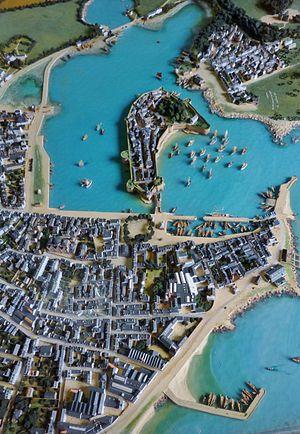
Photo de la maquette du port de Concarneau réalisée en 1912 par Le Meter, modeleur à Nantes et Charles Viaud, décorateur. Maquette exposée dans le pavillon d'accueil situé à l'entrée de la ""Ville close"" de Concarneau."
Concarneau [kɔ̃.kaʁ.no] est une commune du département du Finistère dans la région Bretagne en France.